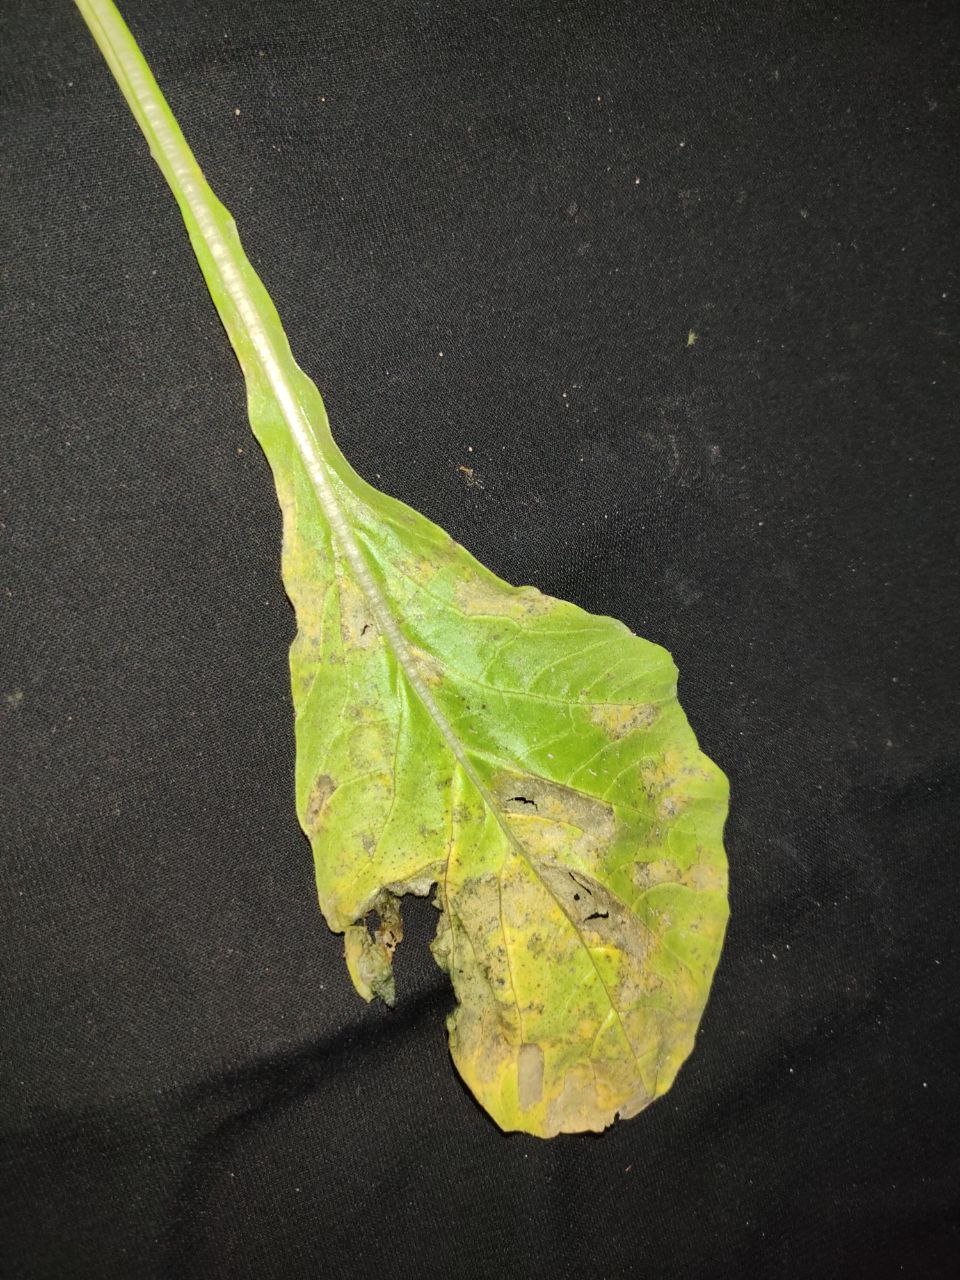
Label: Downey mildew